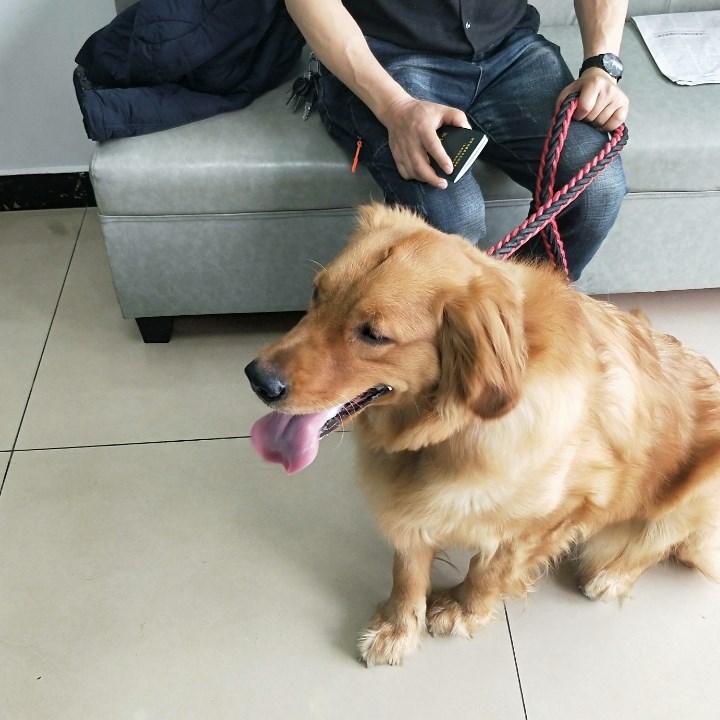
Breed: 5355-n000126-golden_retriever